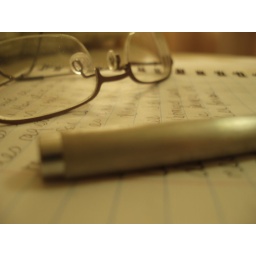
Saw this while lying on my bed face down in dispair over learning my french